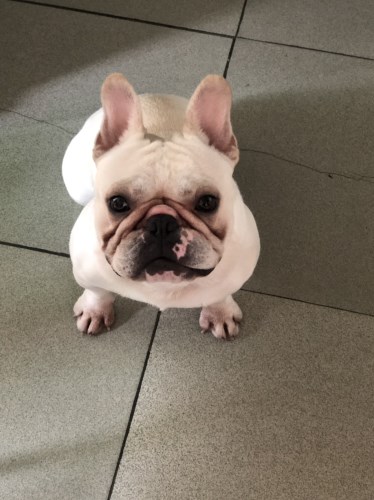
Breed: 1121-n000002-French_bulldog